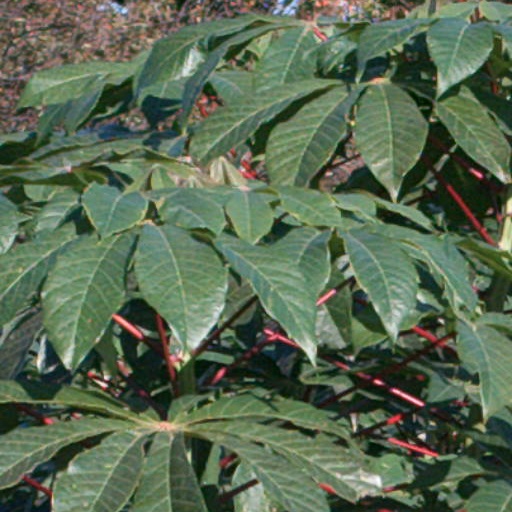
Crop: cassava